Lily-Rose Depp

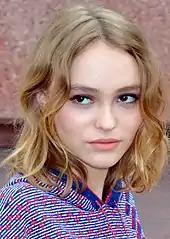
Depp in 2016

In 2016, Depp reprised her "Tusk" role in the spin-off "Yoga Hosers." She then landed her first major role portraying the American dancer Isadora Duncan in "The Dancer", which premiered at the Cannes Film Festival in the "Un Certain Regard" category. For her performance in the film, Depp was nominated for Most Promising Actress at the 42nd César Awards and Best Female Revelation at the 22nd Lumières Awards. She also appeared in the film "Planetarium" alongside Natalie Portman, who handpicked Depp to play her younger sister. In that same year, Depp was made the face of Chanel's iconic fragrance Chanel No. 5 "L'Eau".